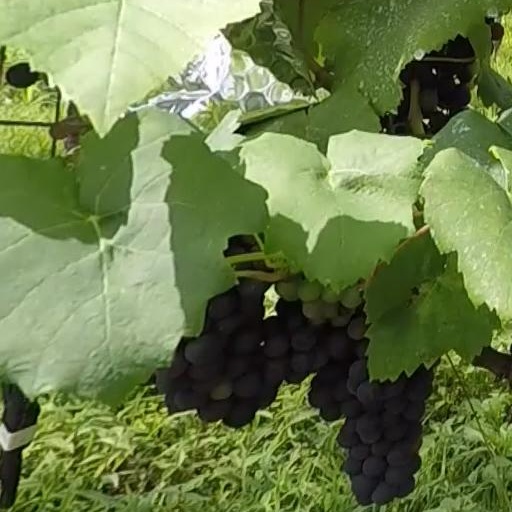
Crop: grape